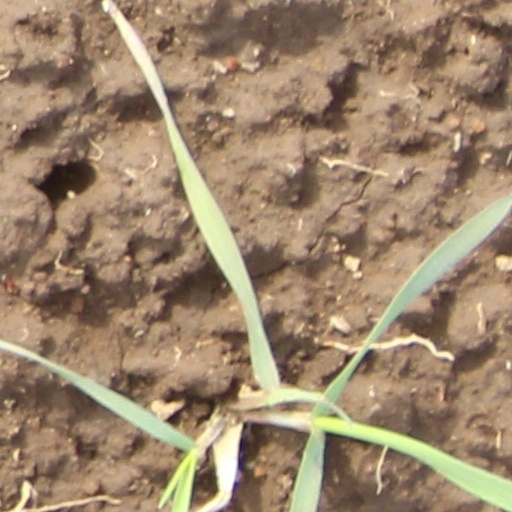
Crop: wheat